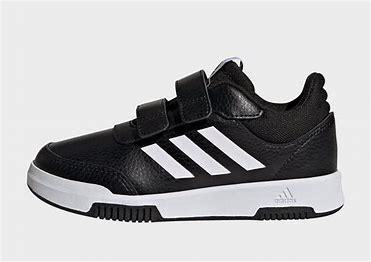
Brand: Adidas
Model: Tensaur Sport Training Hook And Loop